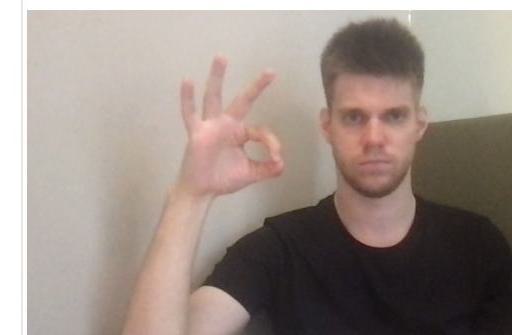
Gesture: ok